Hendrik Keun

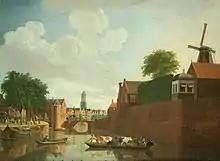
"View of Utrecht" ( and (ca. 1765)

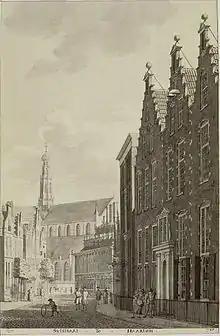
Engraving of the , 1768

He was born in Haarlem. According to the RKD his cityscapes were inspired by Jan van der Heyden.